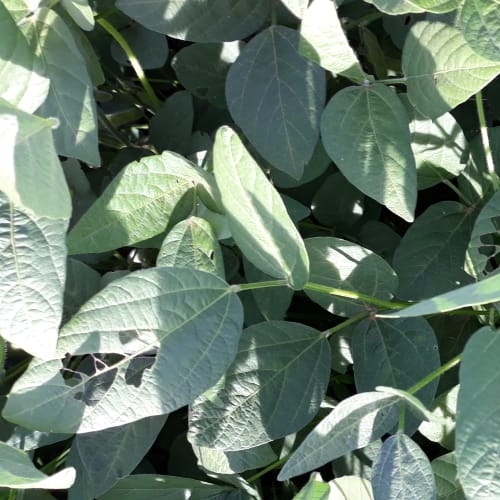
Label: Caterpillar